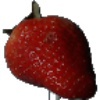
Label: Strawberry 1